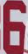
Number: 6